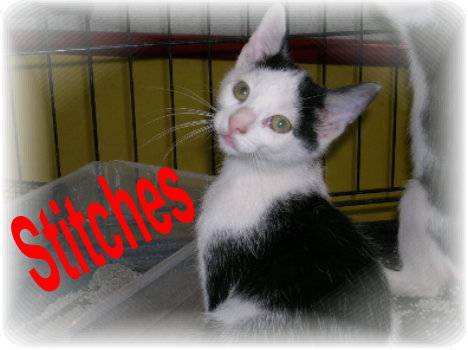
Label: cat